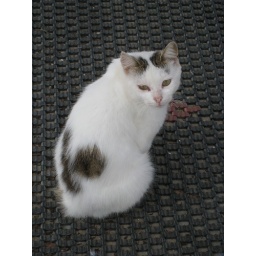
A cat who lives near the kitchen entrance of the Ambassador's residence.